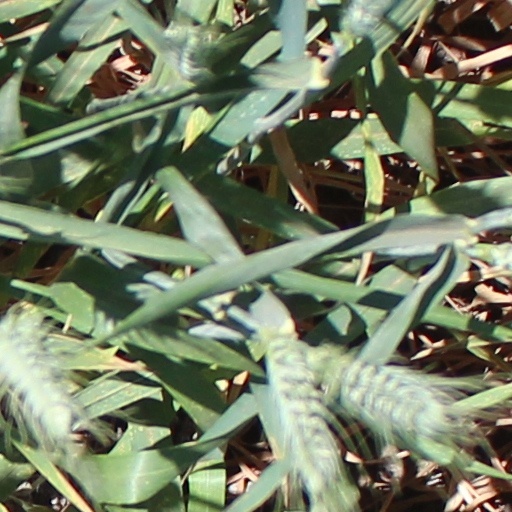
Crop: wheat